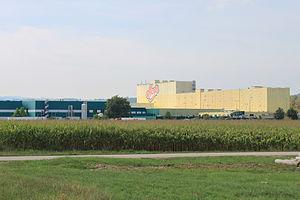
Usine de Groupe Aoste à Aoste (Isère)
Aoste est la marque commerciale de la société Campofrio Food France Holding à la tête d'un ensemble d'entreprises de l'industrie agroalimentaire française fondée en 1976 et spécialisée dans la transformation de carcasses de porcs en charcuterie appartenant à la société Campofrio Food Group France Holding.